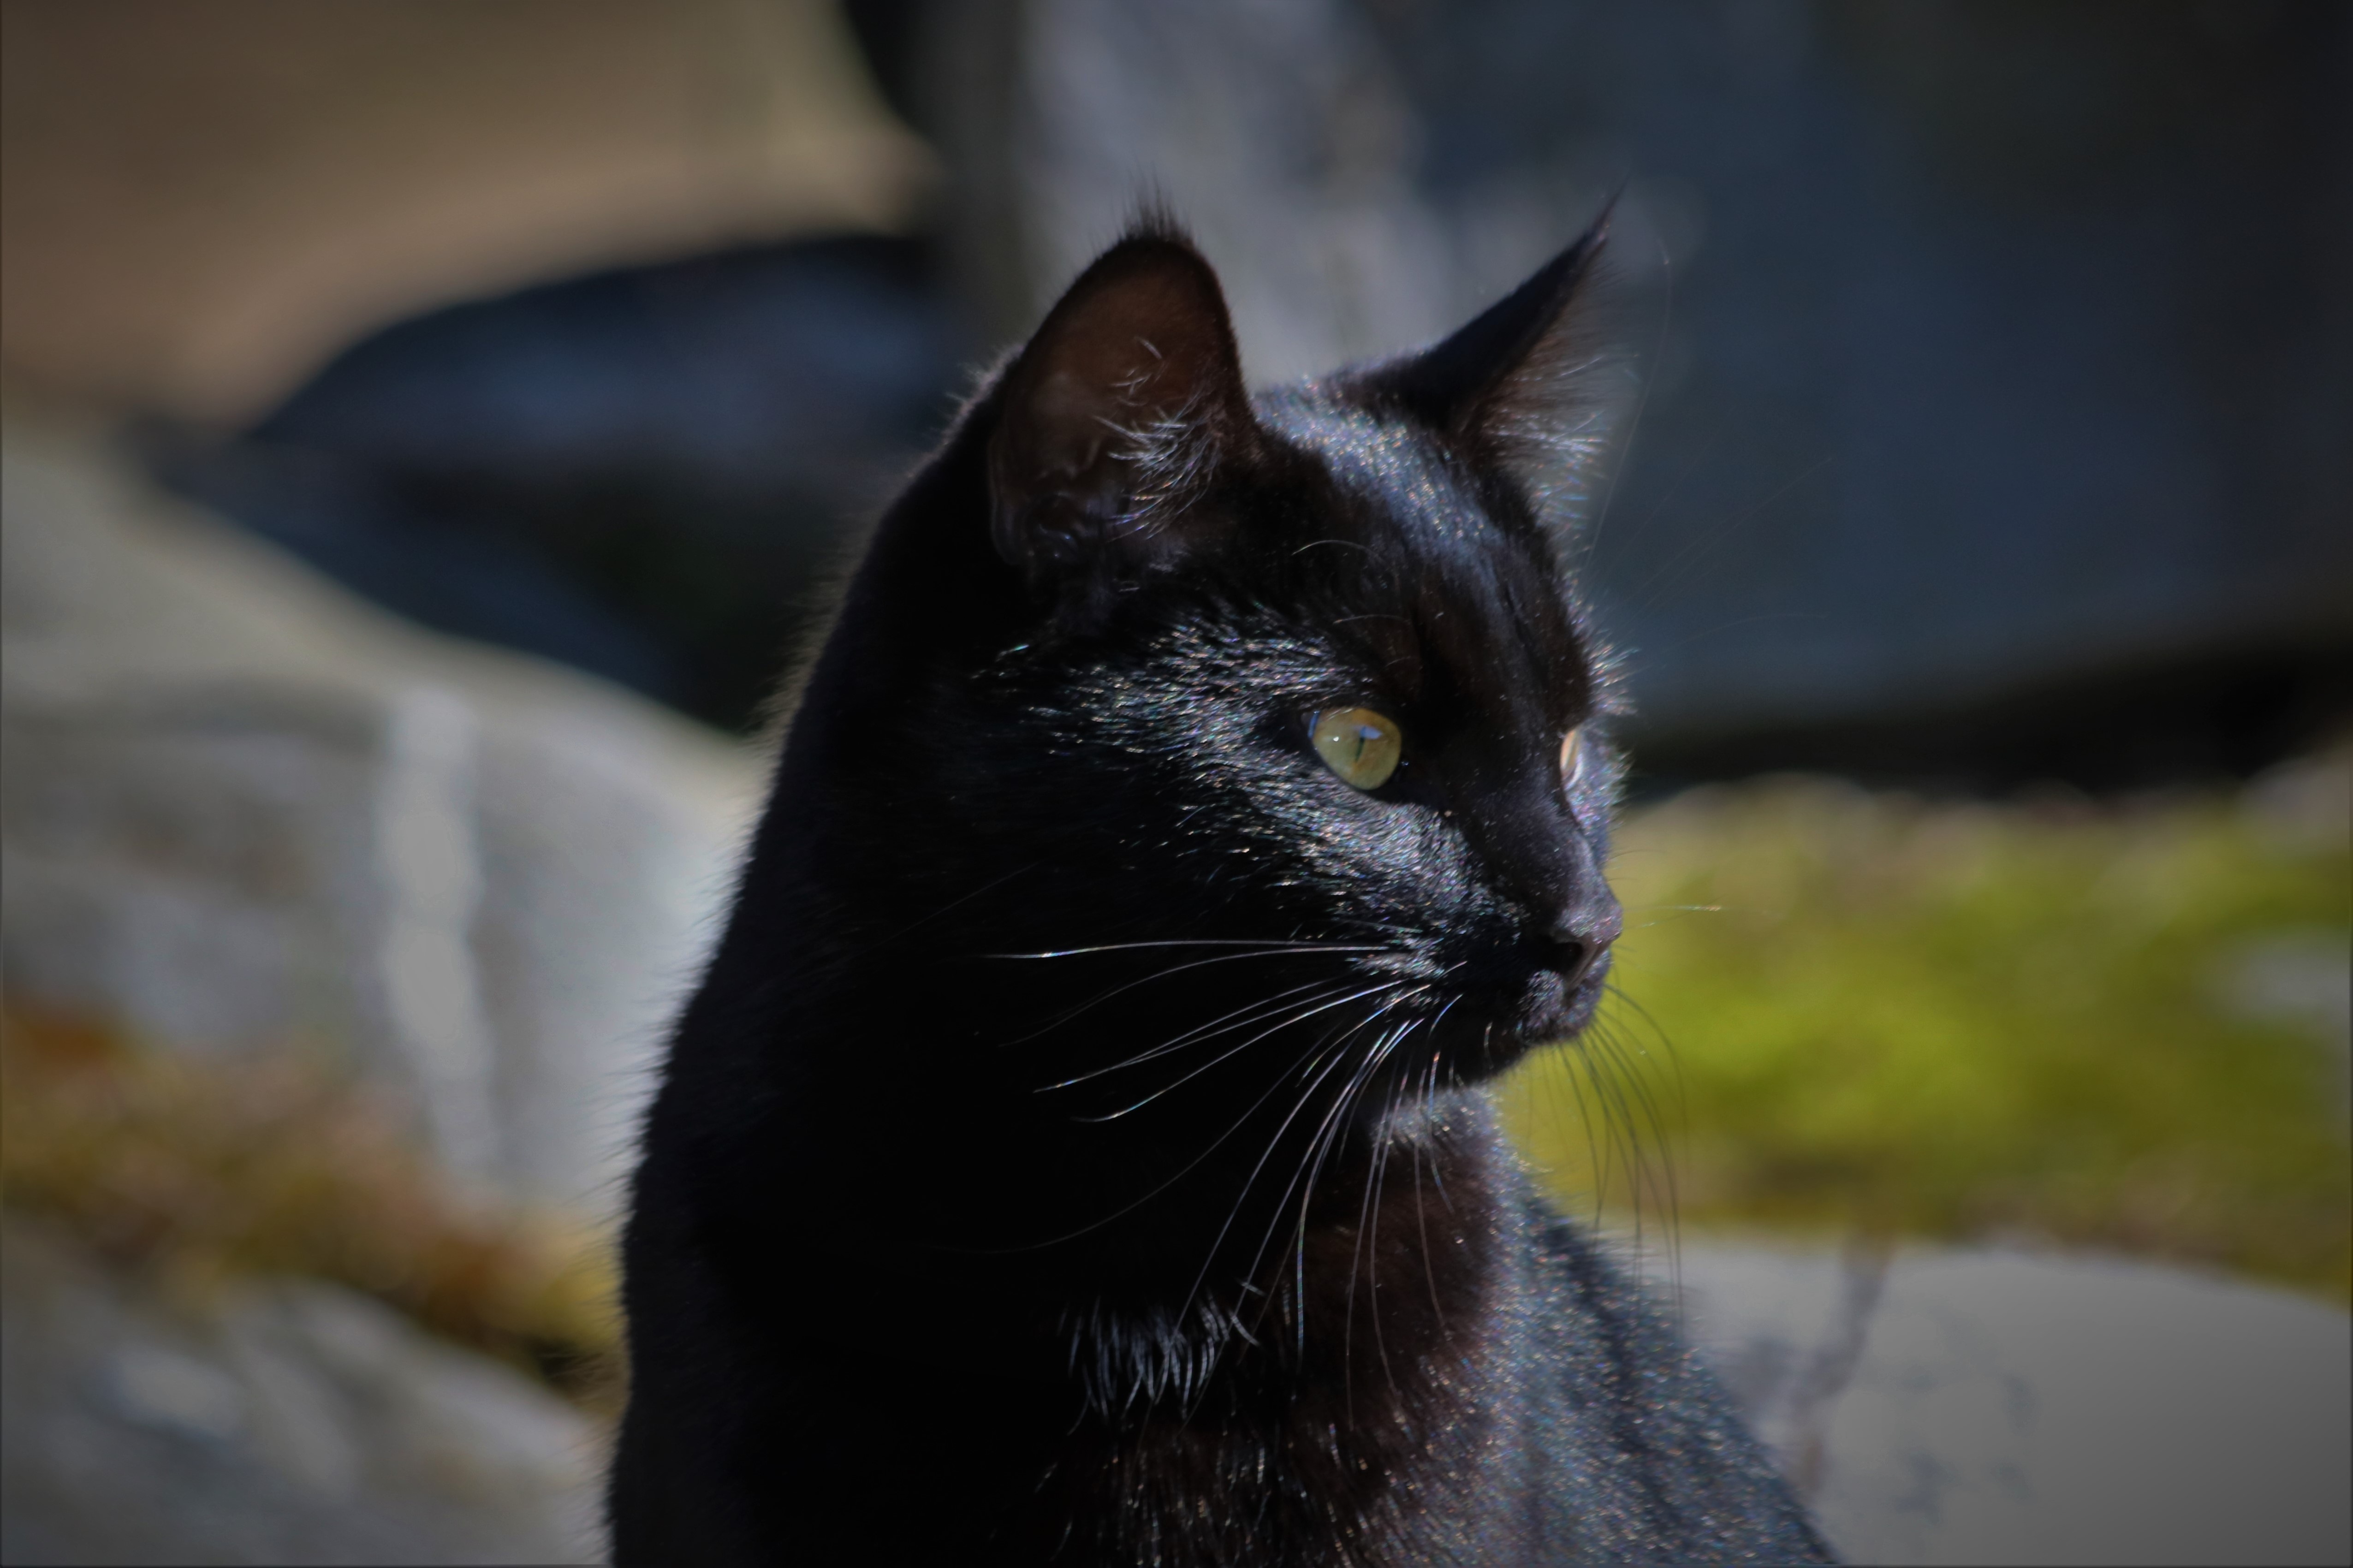
animal, pet, cat, mammal, black cat, black, fauna, close up, whiskers, vertebrate, small to medium sized cats, cat like mammal